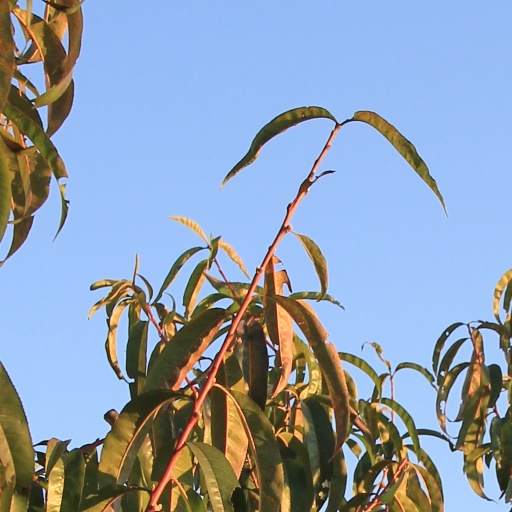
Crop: grape